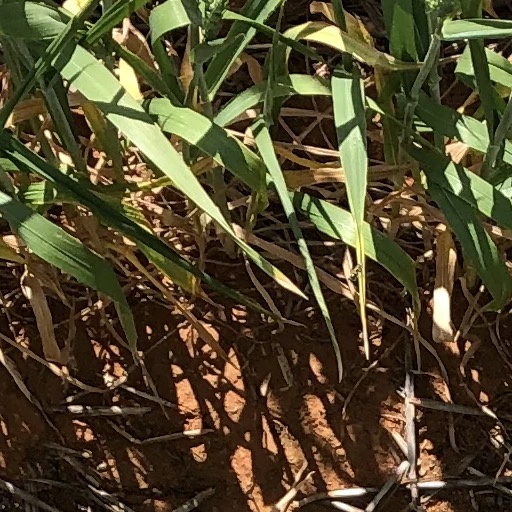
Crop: wheat